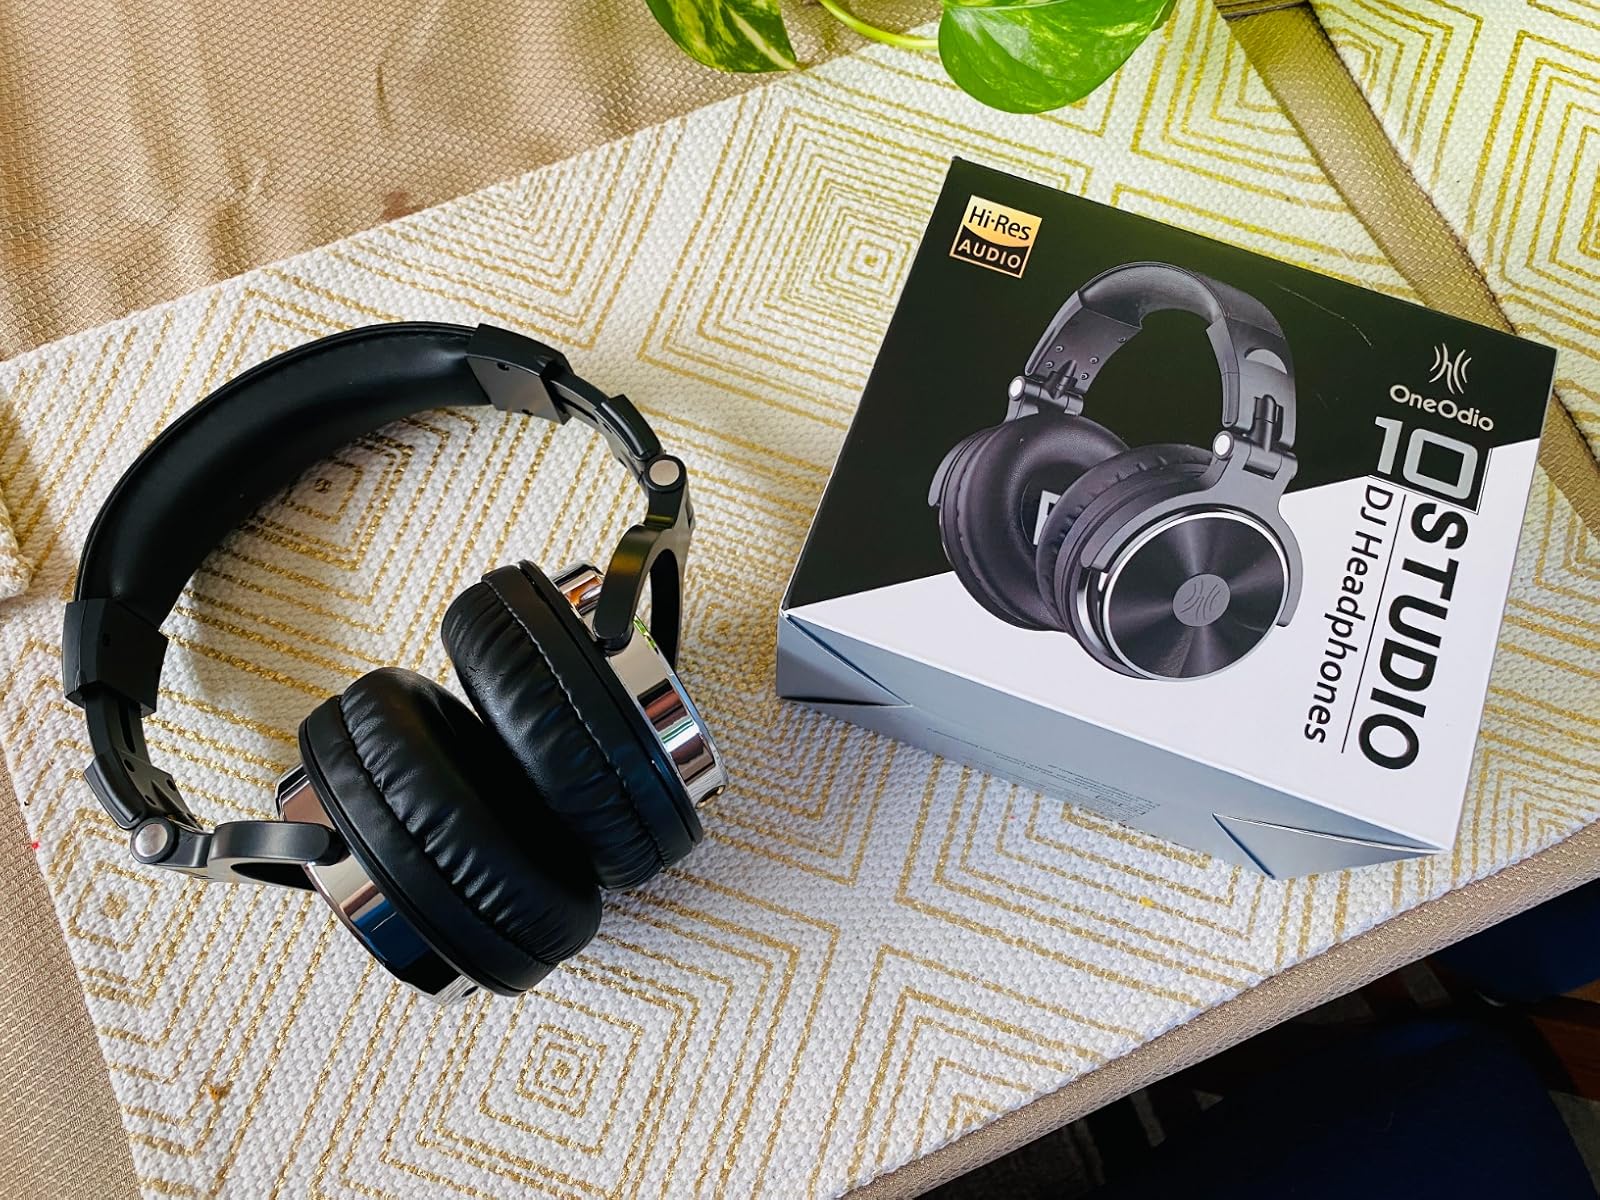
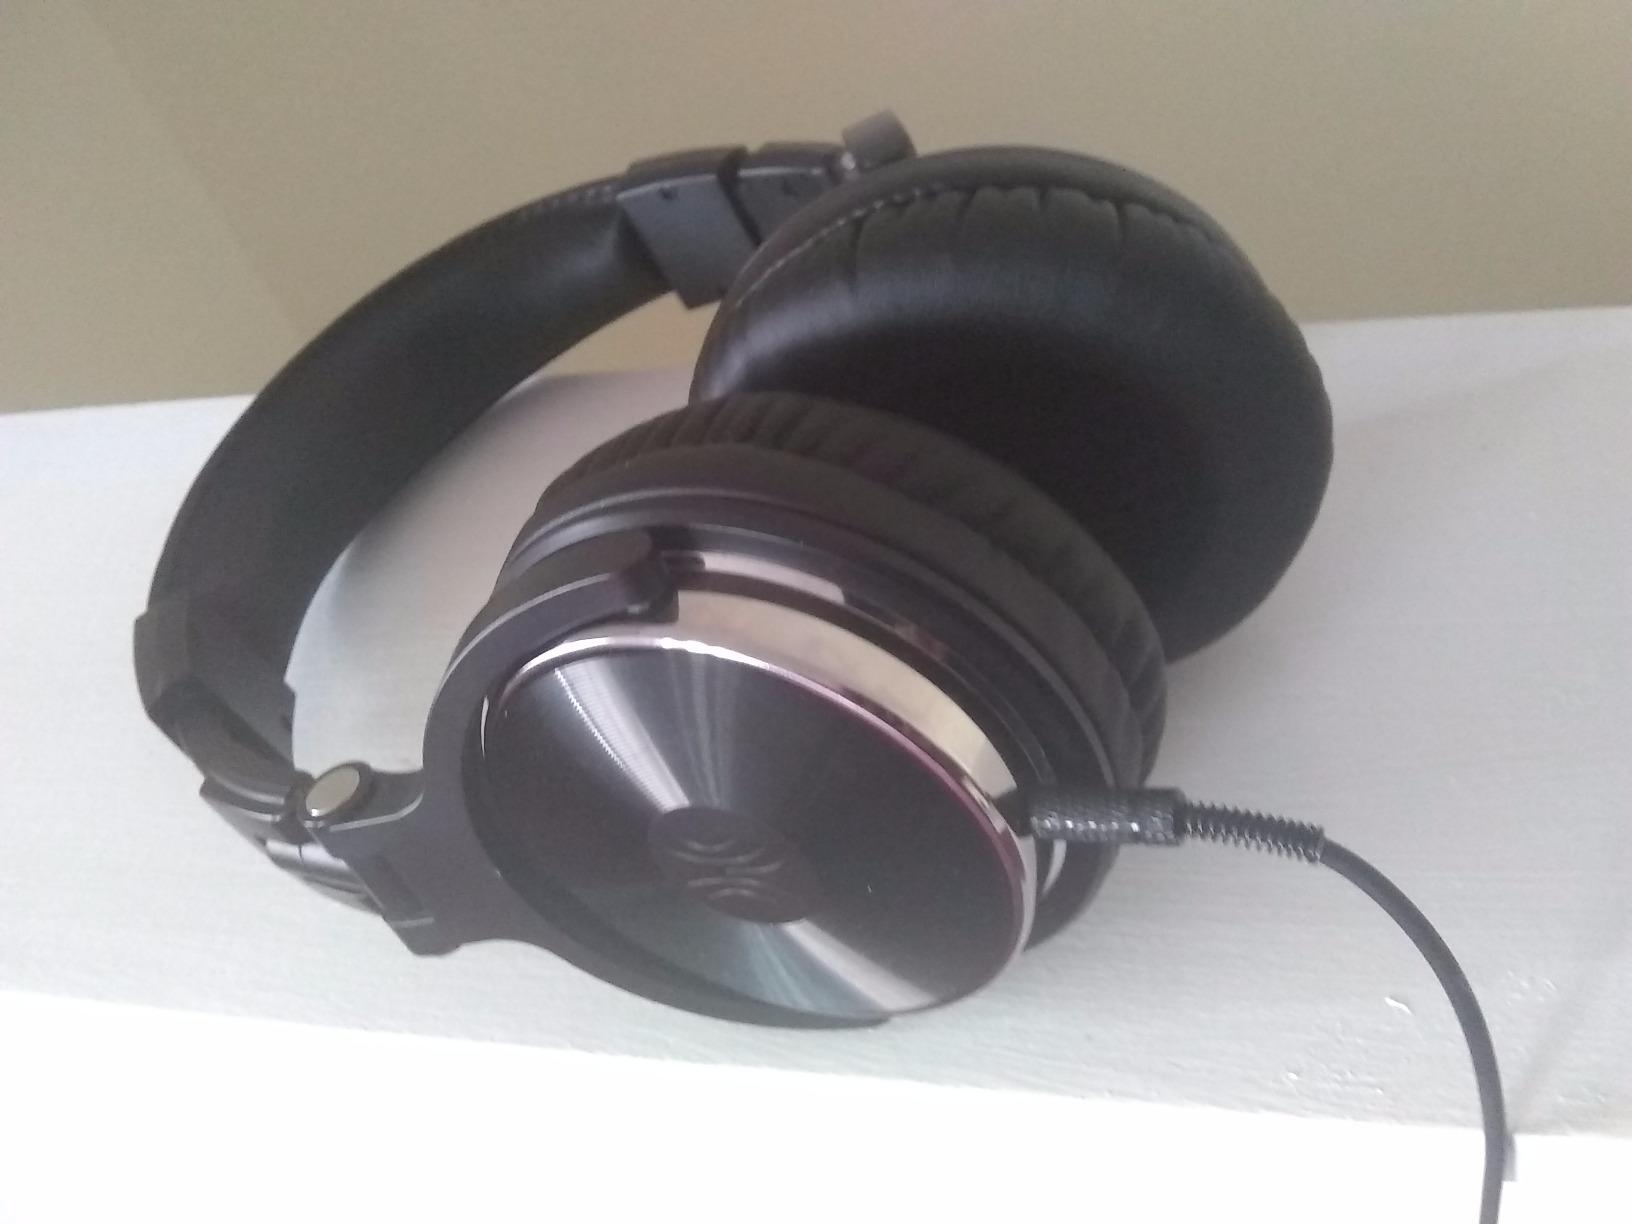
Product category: headphones
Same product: yes